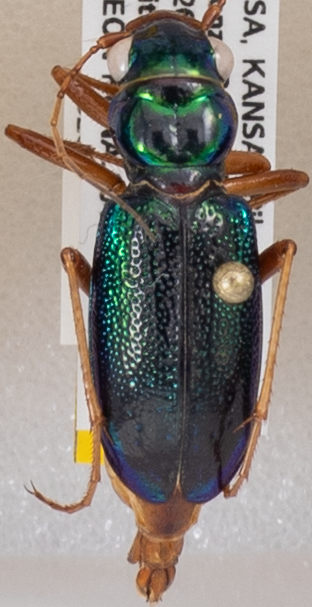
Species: Tetracha virginica
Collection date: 2020-08-12
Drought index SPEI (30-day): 1.01
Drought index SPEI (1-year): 1.45
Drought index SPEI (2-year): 2.09